Gisela of Swabia

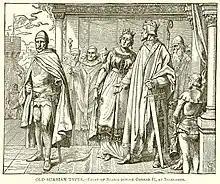
Ernest II, Gisela and Conrad II in Ingelheim. Engraving by Wilhelm Camphausen (MeisterDrucke-467217)

Gisela is one of the five empresses (together with Adelaide of Italy, Theophanu, Cunigunde of Luxembourg and Agnes of Poitou), presented as "Säulen der Macht" (pillars of power), commemorated by the city of Ingelheim am Rhein. There are six stelae at the Heidesheim Gate ("Heidesheimer Tor") displaying their lives and work. All five empresses once stayed at the "Kaiserpfalz" (imperial residence) in Ingelheim.